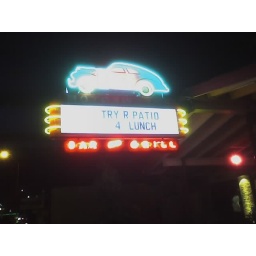
Doc's goes from cars to bar in just a few months. My first impression ... eh.